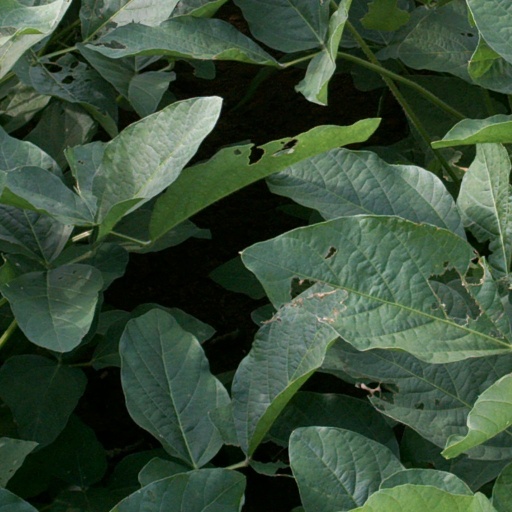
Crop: soybean